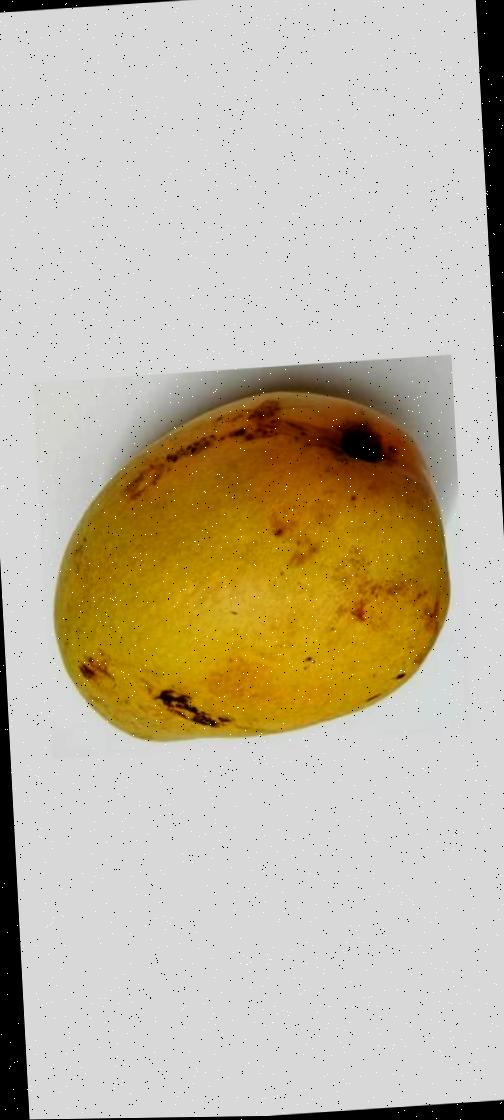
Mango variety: Bari-11